Buildings and architecture of Bristol

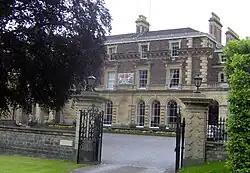
Merchant Hall, Clifton Down.

The term Regency architecture refers primarily to buildings of the early 19th century, when George IV was still prince regent, and also to later buildings of the Victorian period which were designed in the same style. It follows closely on from the neo-classical Georgian style of architecture, adding an elegance and lightness of touch. Many buildings in the Regency style have a white painted stucco facade and an entryway to the main front door—usually coloured black—framed by two columns. Regency houses were typically built as terraces or crescents, often in a setting of trees and shrubs. Elegant wrought iron balconies and bow windows were also fashionable. An instigator of this style was John Nash, whose most notable work in Bristol is Blaise Hamlet, a complex of small cottages surrounding a green. It was built around 1811, for the retired employees of Quaker banker and philanthropist John Scandrett Harford, who owned Blaise Castle House. The cottages are now owned by the National Trust.